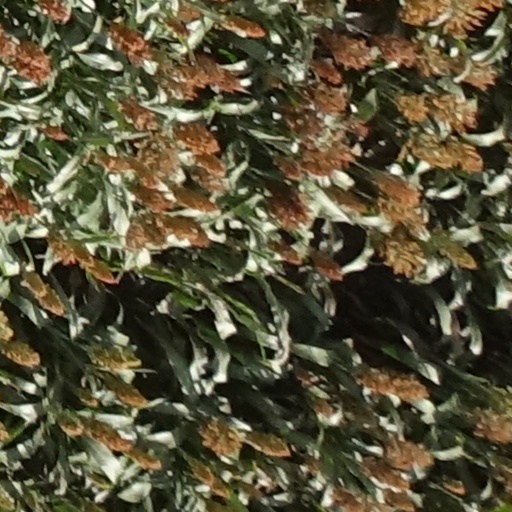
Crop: sorghum